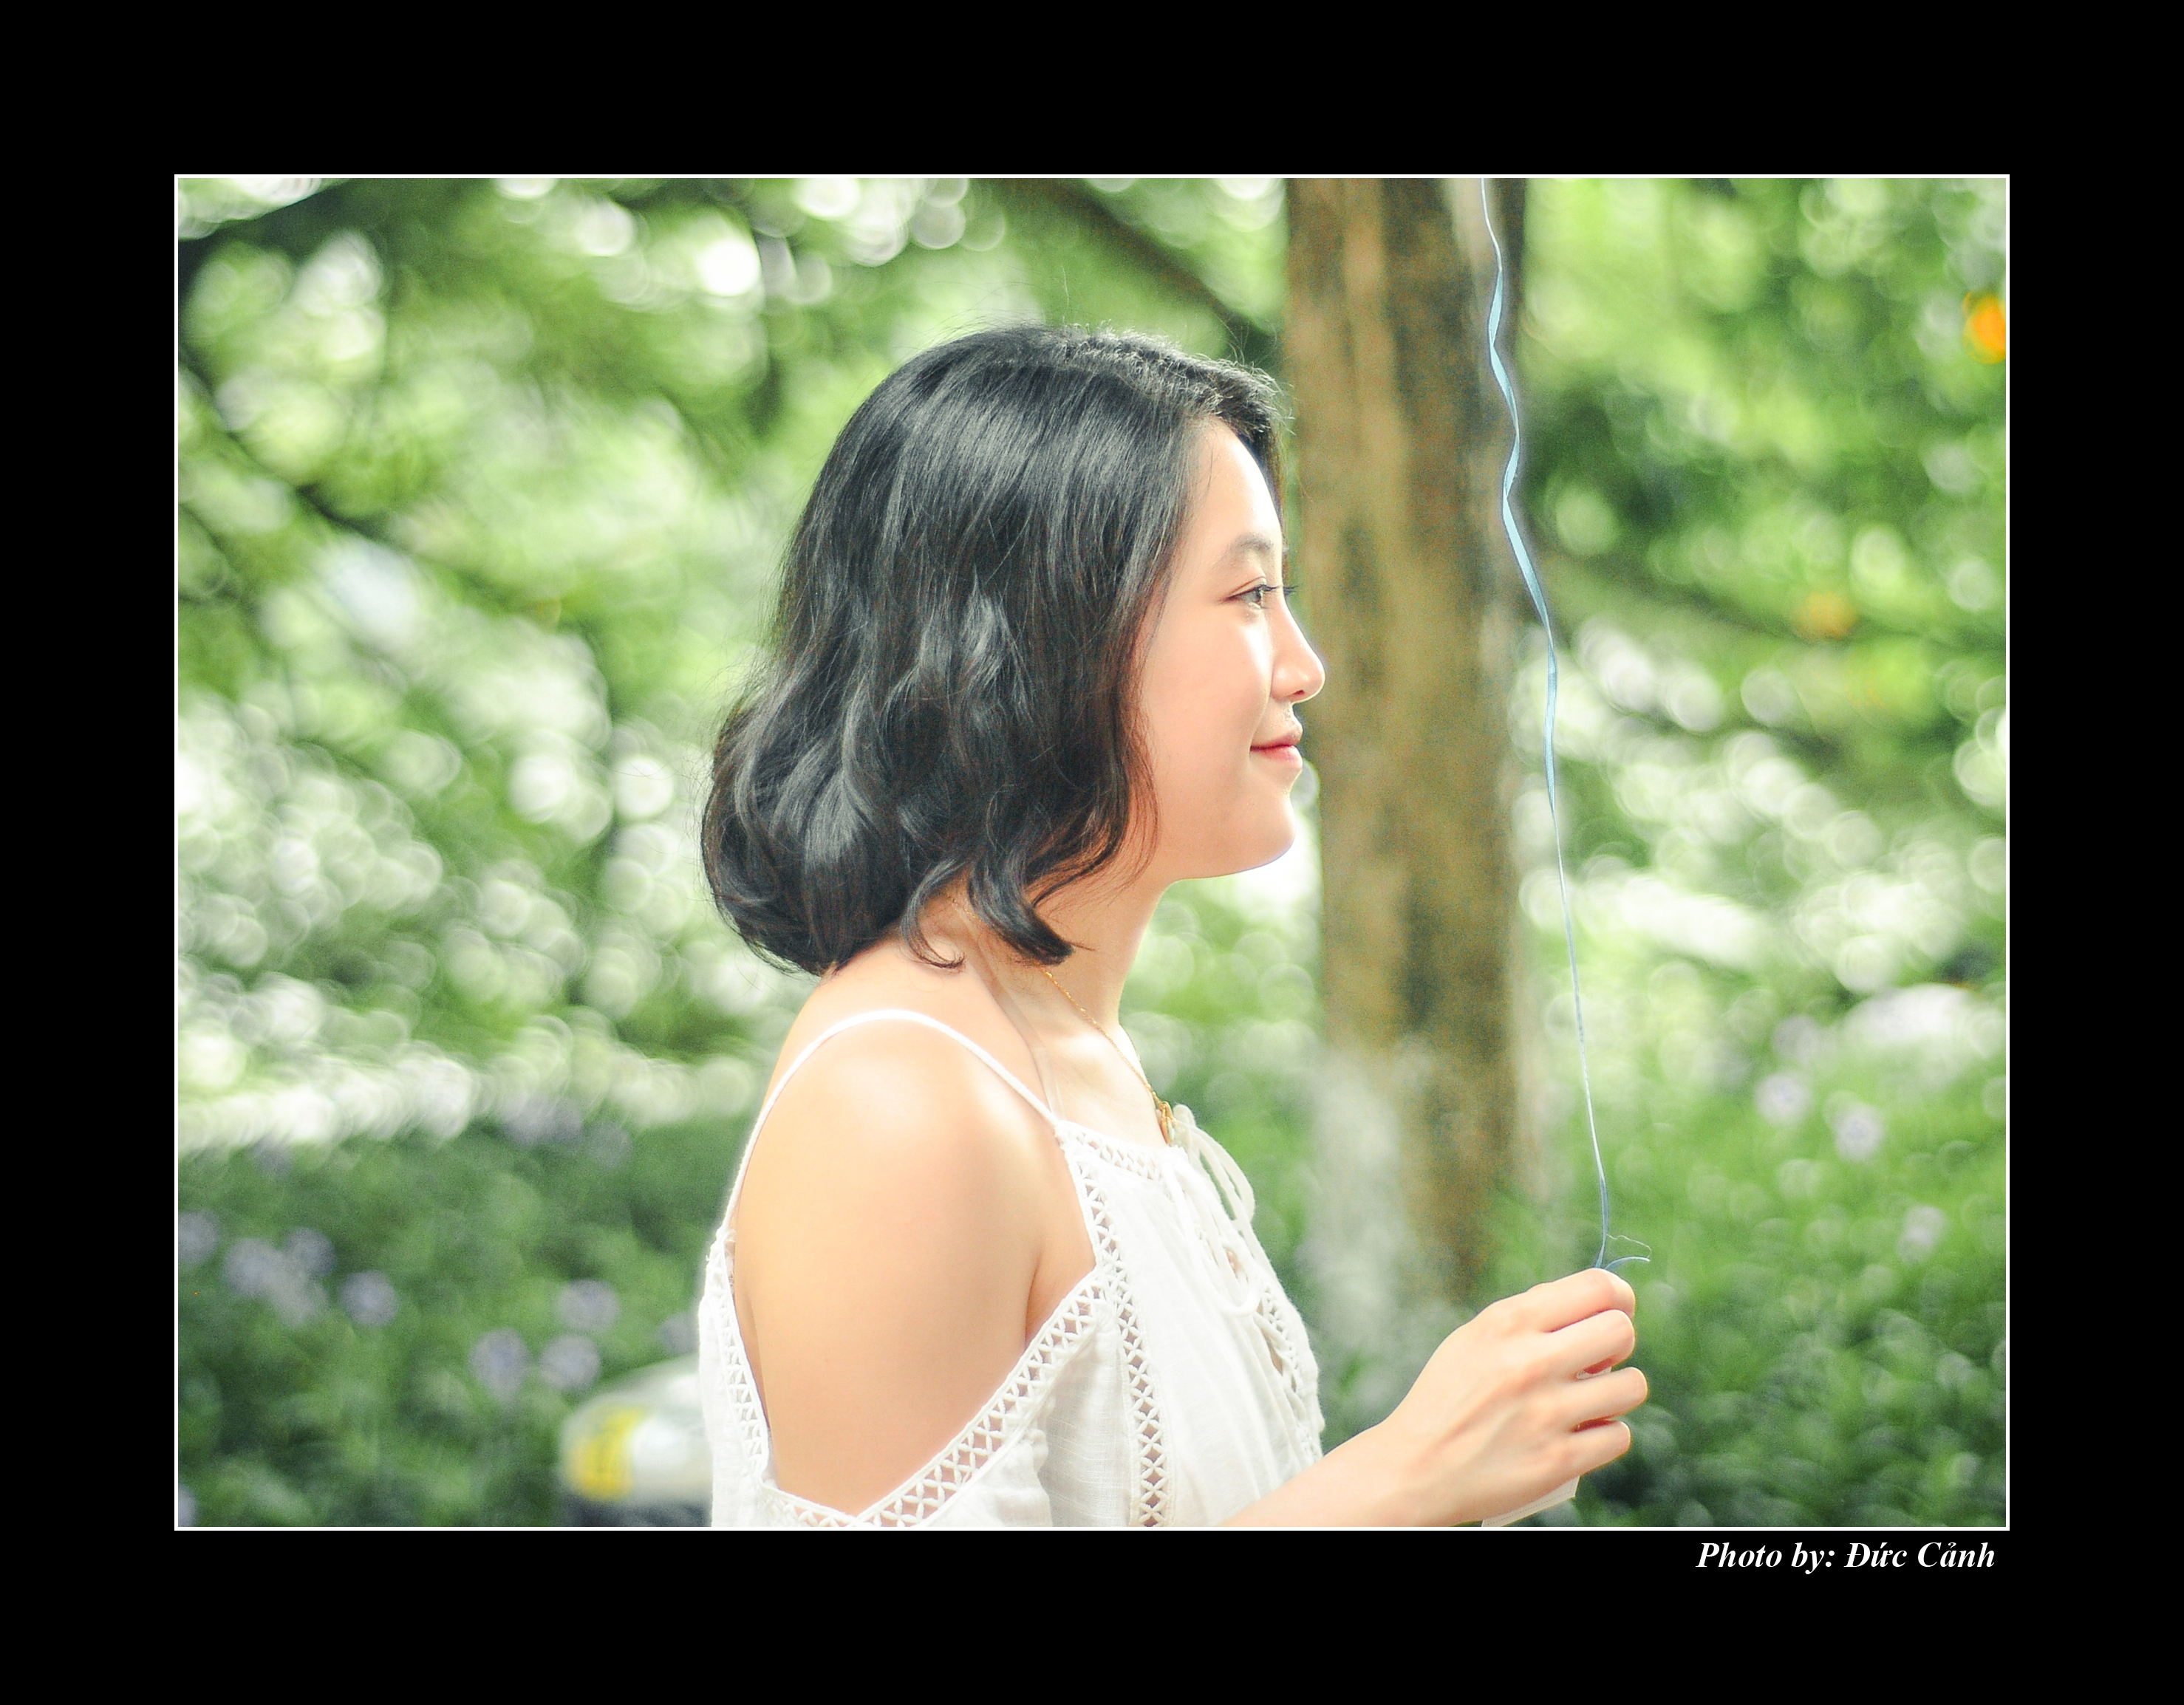
nature, photograph, woman, beauty, skin, girl, human hair color, lady, photography, photo shoot, black hair, smile, sunlight, grass, long hair, fun, happiness, portrait photography, brown hair, flash photography, trunk, tree, abdomen, bride, portrait